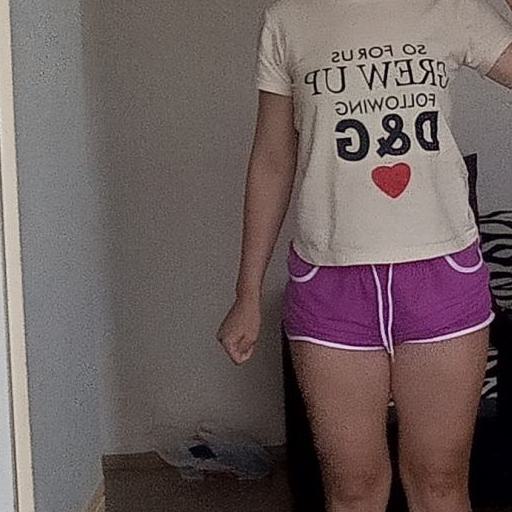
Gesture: no_gesture